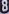
Number: 8